Misaki Station (Chiba)

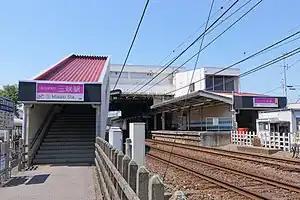
Misaki Station

is a passenger railway station located in the city of Funabashi, Chiba Prefecture, Japan, operated by the private railway operator Keisei Electric Railway.